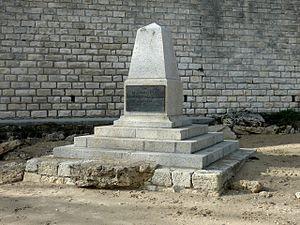
Mémorial Napoléon 1er Plage Sud Fouras Charente Maritime France
Fouras est une commune du Sud-Ouest de la France située dans le département de la Charente-Maritime. Ses habitants sont appelés les Fourasins et les Fourasines.